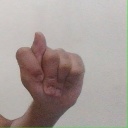
अक्षर: ट